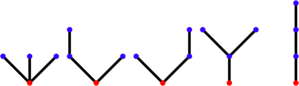
les 5 arbres planaires enracinés à 3 arètes
En théorie des graphes, un arbre est un graphe non orienté, acyclique et connexe. Sa forme évoque en effet la ramification des branches d'un arbre. Par opposition aux arbres simples, arbres binaires, ou arbres généraux de l'analyse d'algorithme ou de la combinatoire analytique, qui sont des plongements particuliers d'arbres dans le plan, on appelle parfois les arbres arbres de Cayley, car ils sont comptés par la formule de Cayley.
En théorie des graphes, un arbre planaire enraciné peut être décrit de manière non ambigüe par la liste de ses sommets, chacun désigné par une suite finie d'entiers, qui sont les positions, au sein de leur fratrie, des ancêtres du sommet : c'est la notation de Neveu.
Le processus de branchement est un processus stochastique permettant de décrire des dynamiques de populations.